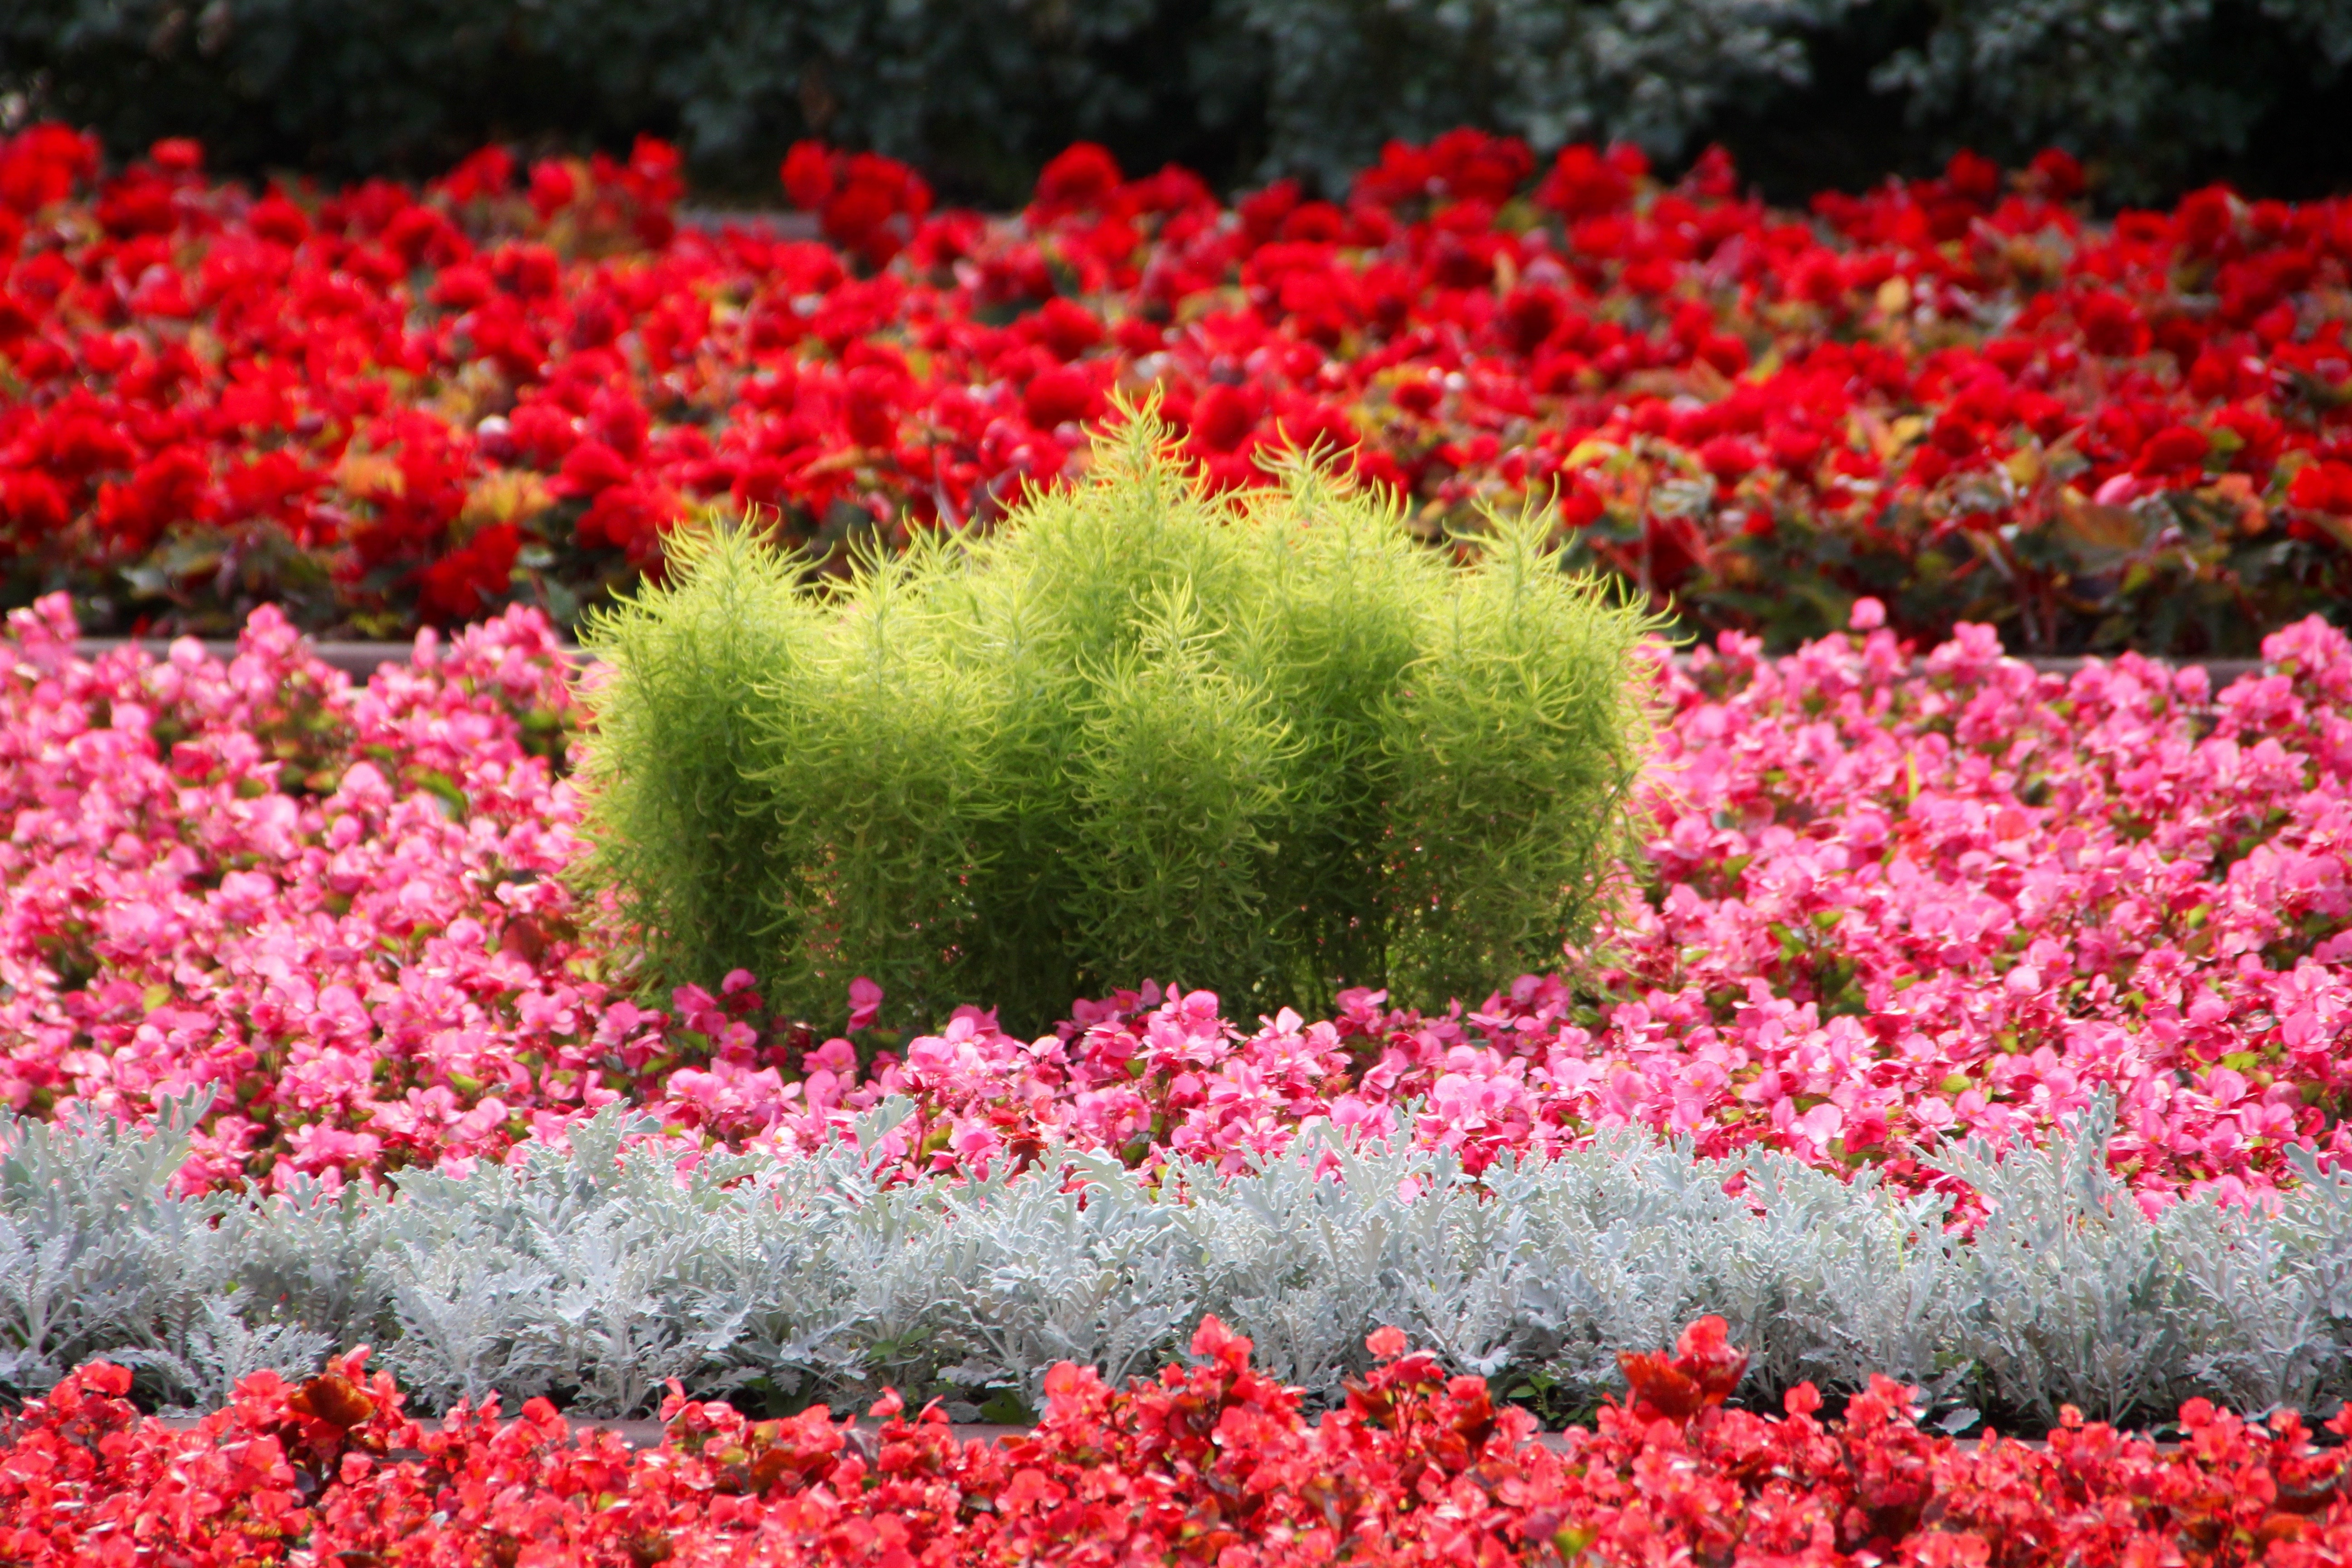
plant, field, lawn, meadow, flower, petal, bloom, tulip, spring, red, park, botany, garden, flora, wildflower, flowers, flower bed, bed, petals, shrub, multicolored, tulips, pansy, flowering plant, violaceae, annual plant, land plant